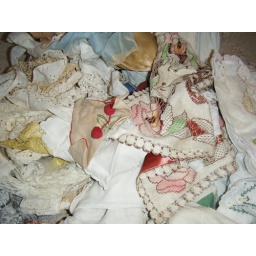
cleaned out the vintage linen drawer and i am going to find a nice box to put them all in